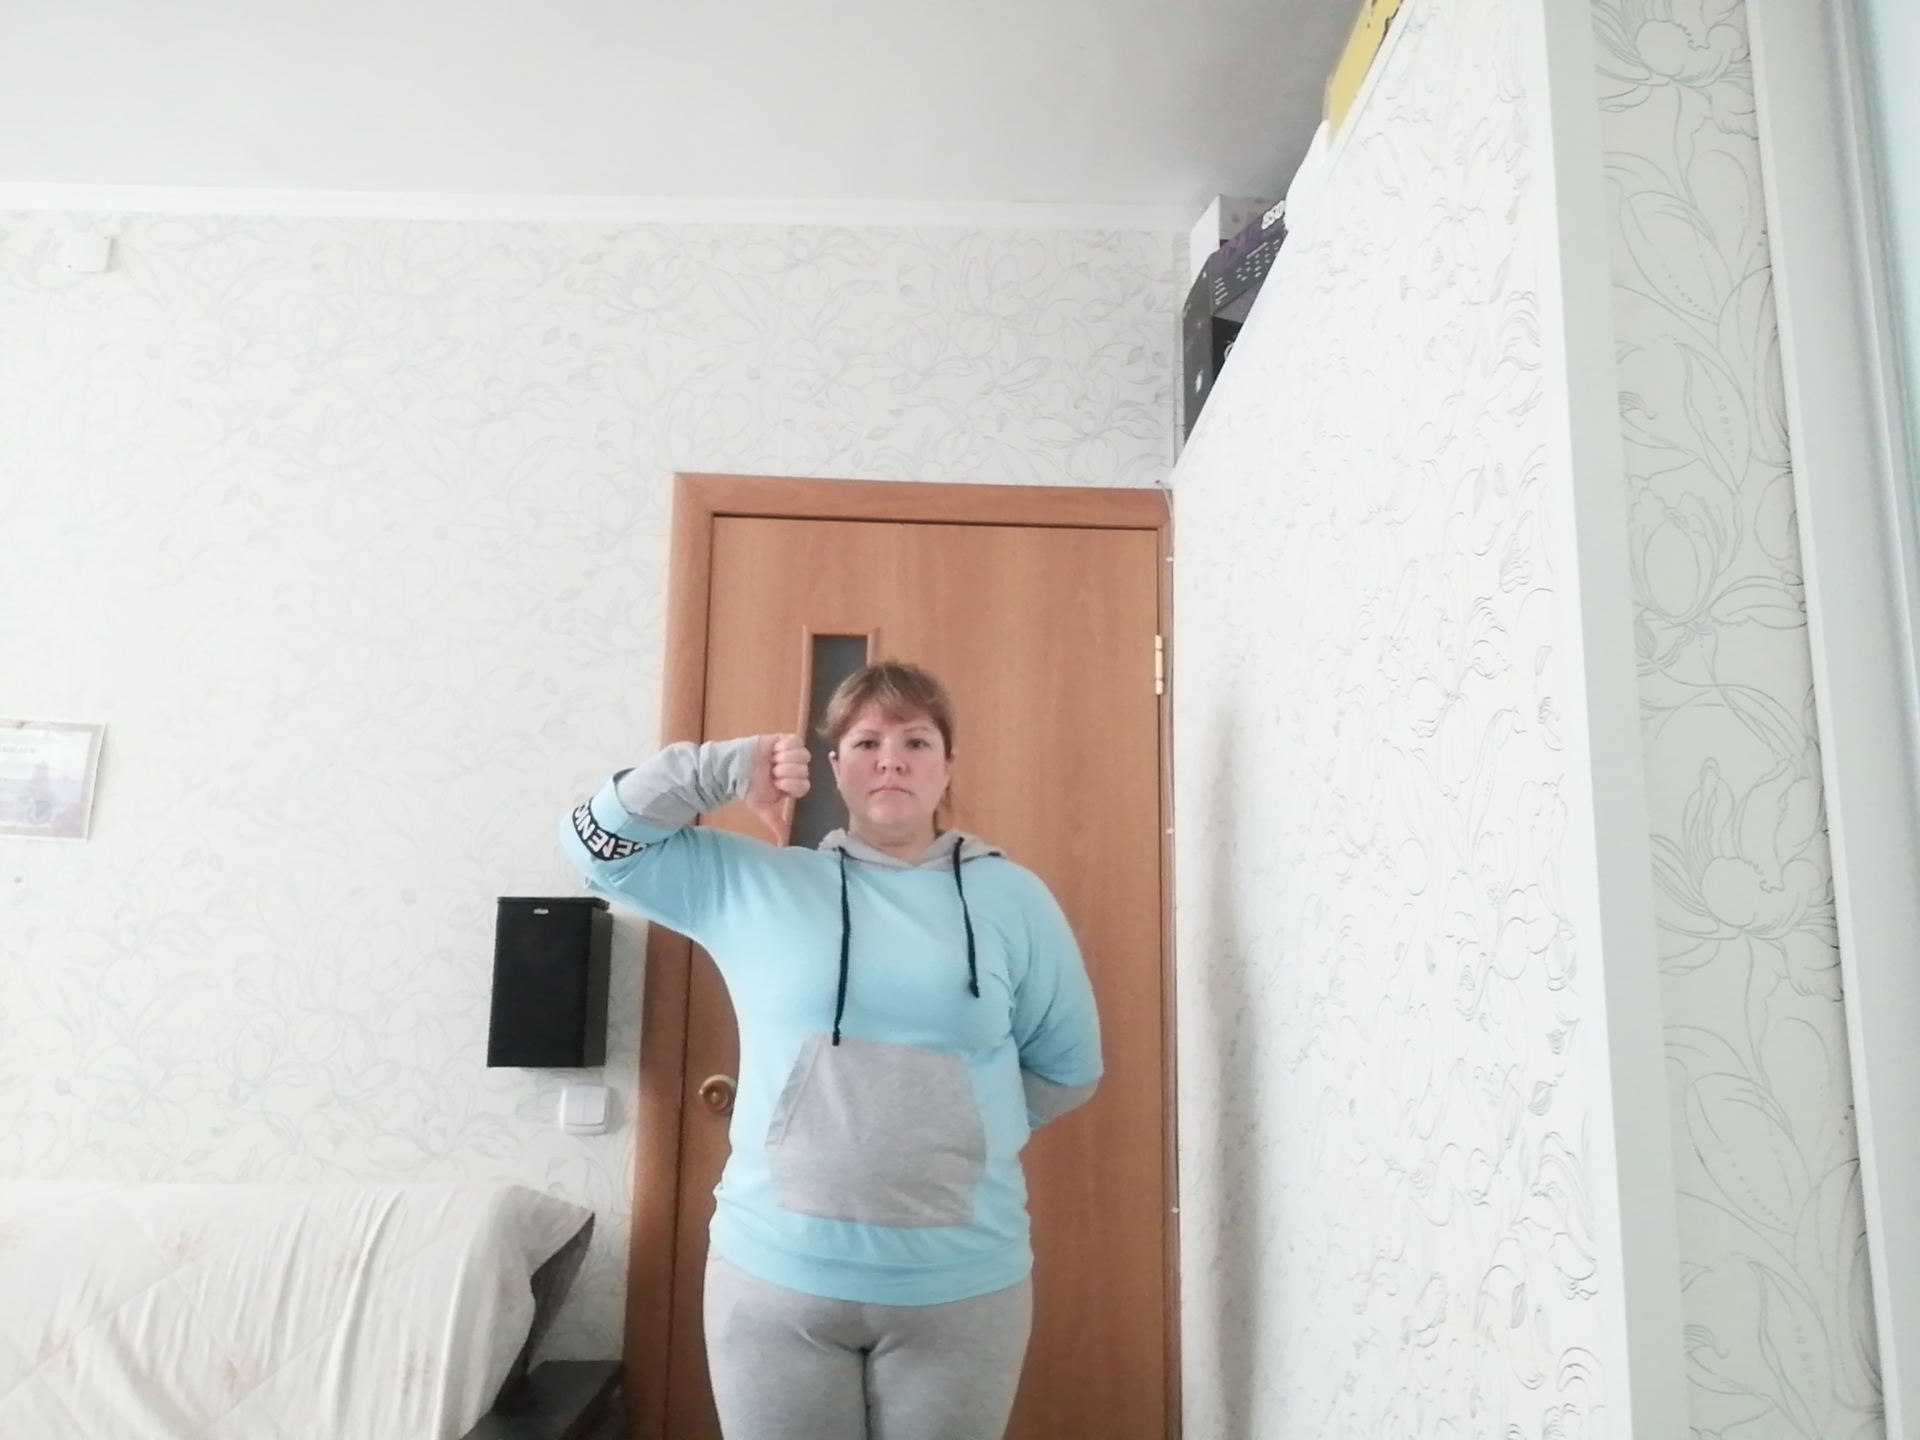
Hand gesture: dislike